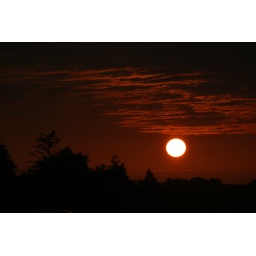
I love the stripey red sky in this one.